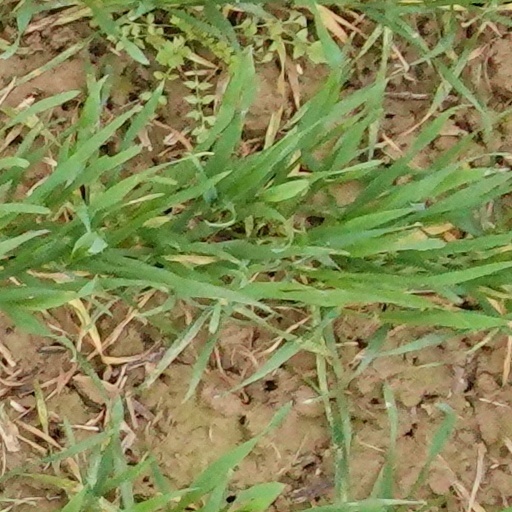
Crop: wheat